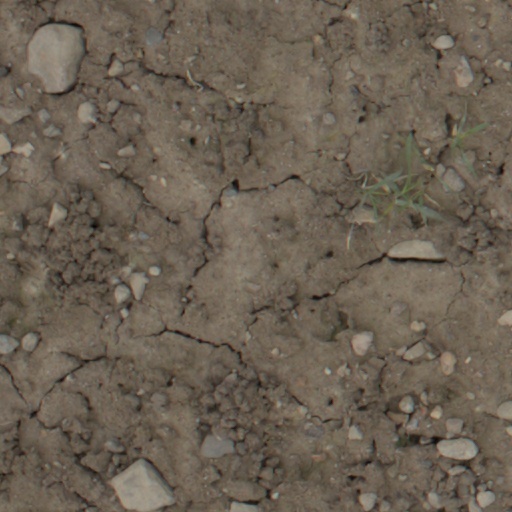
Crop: wheat